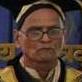
Age: 62